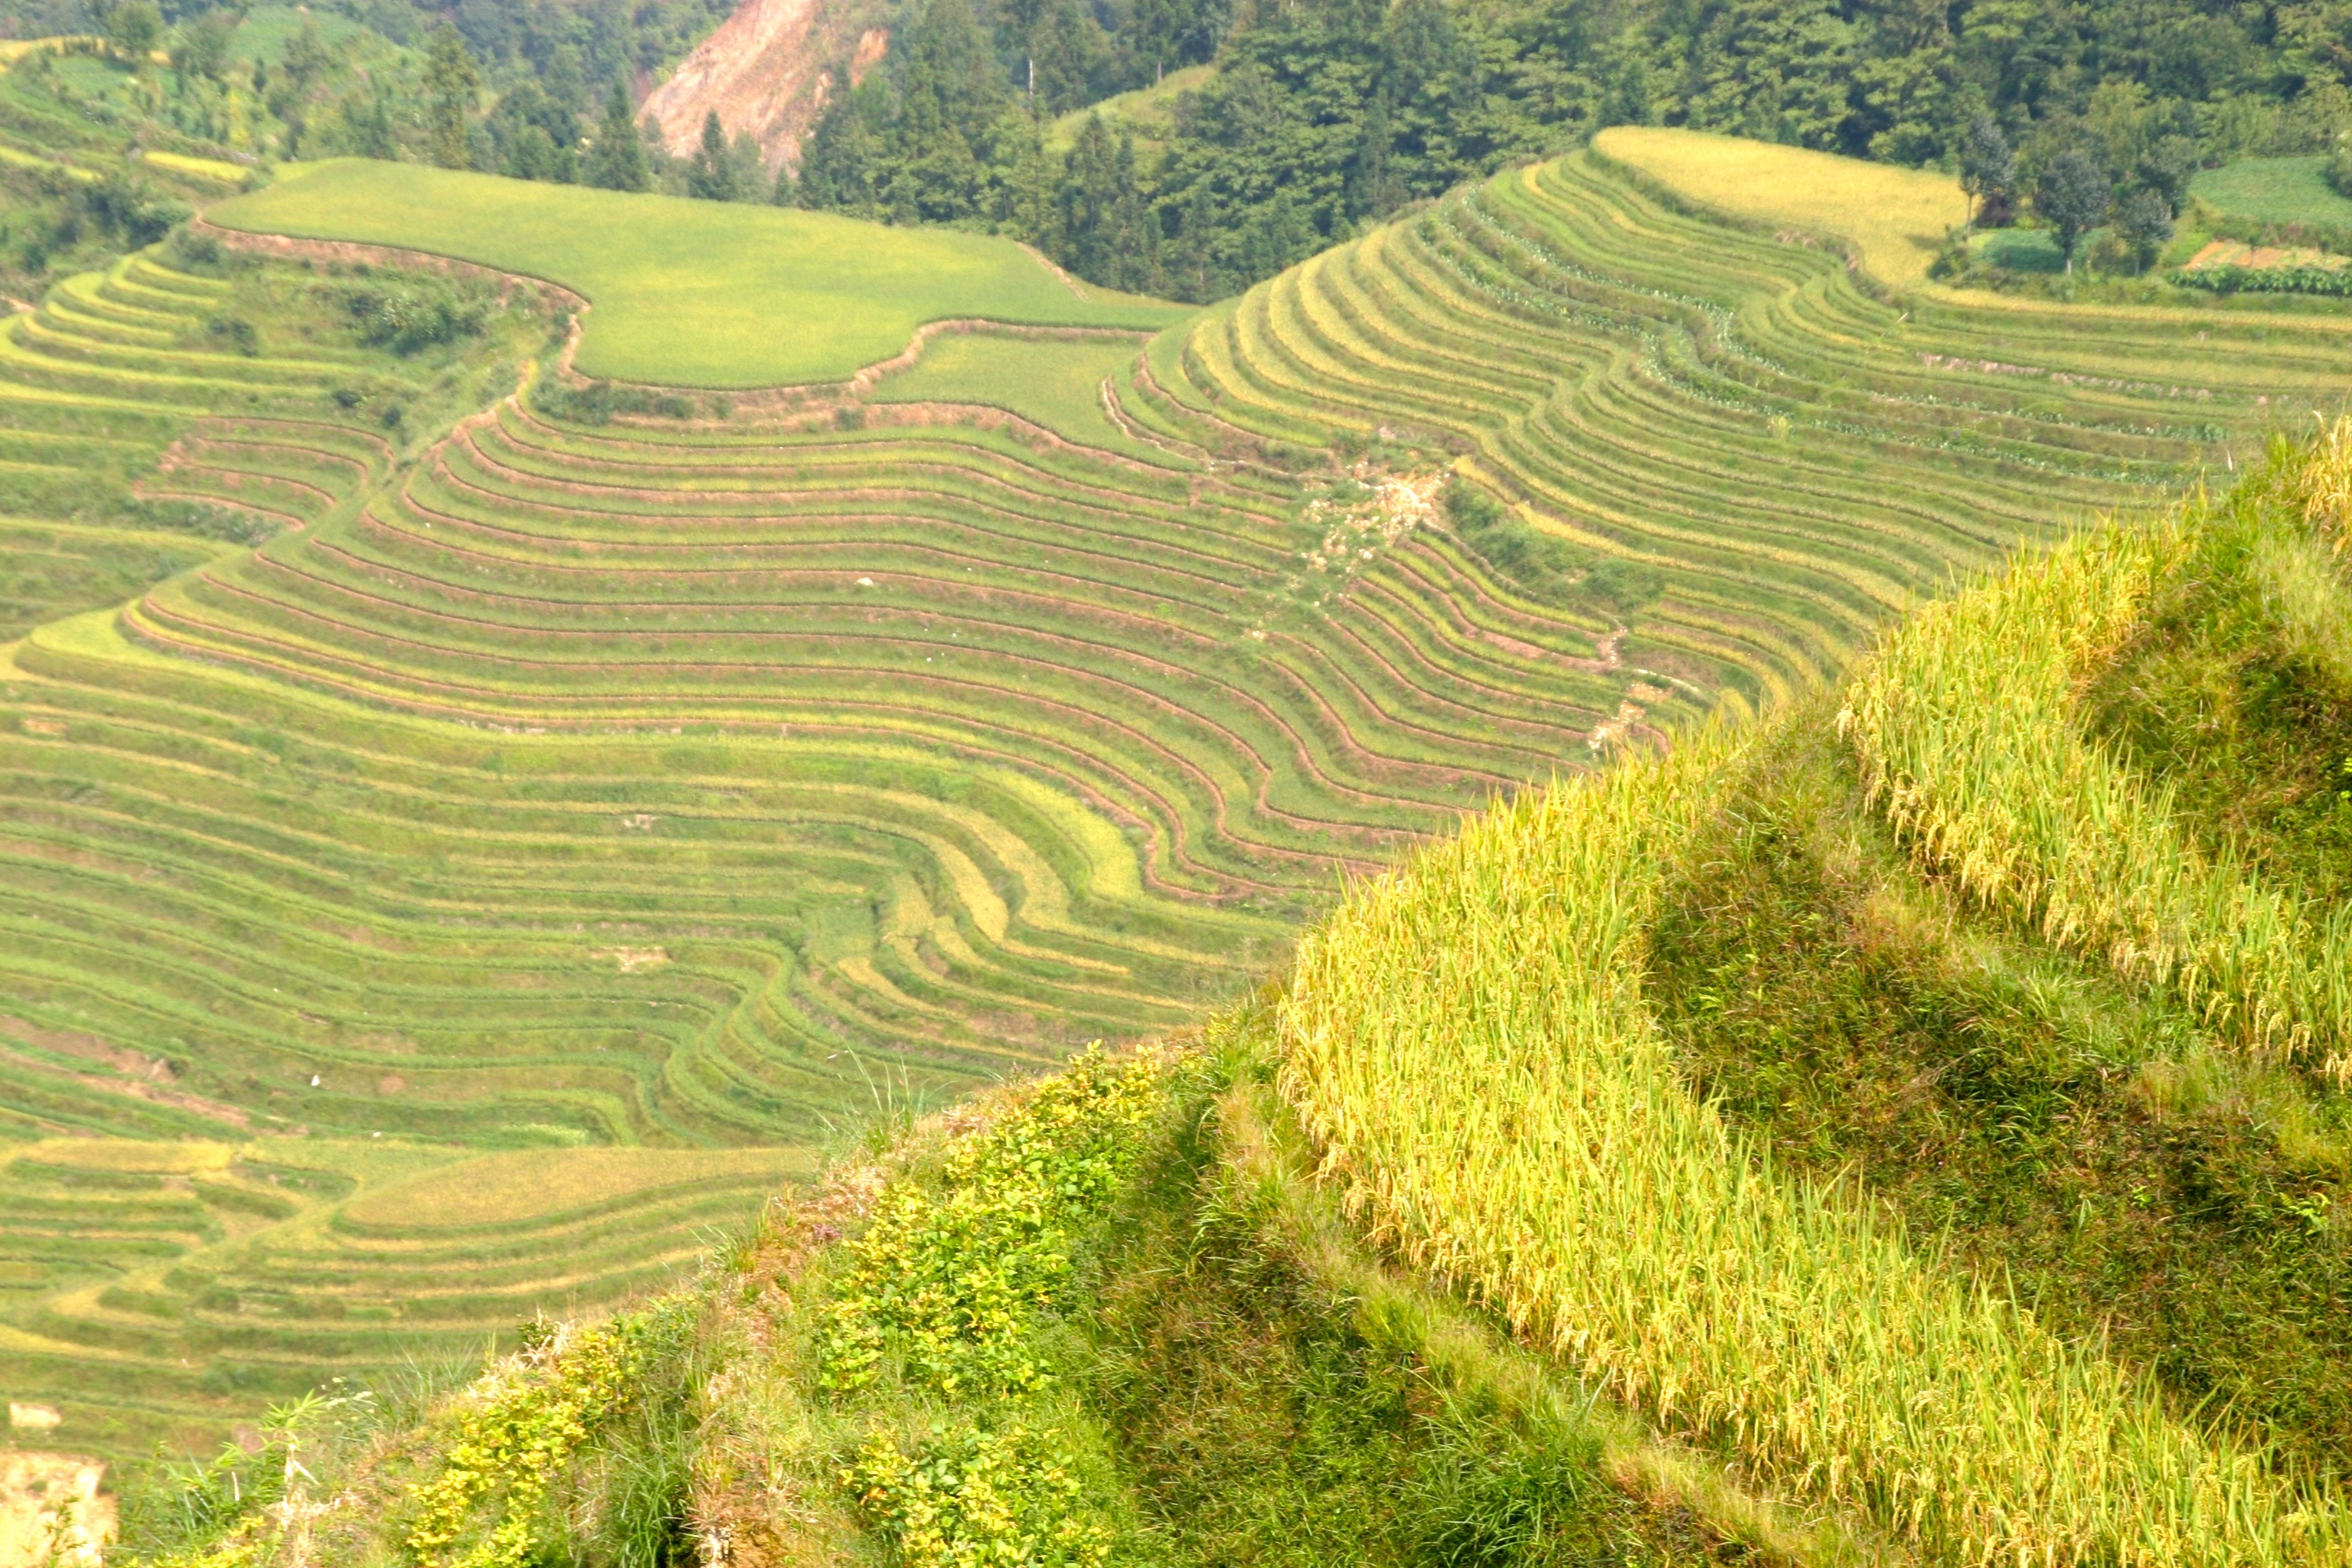
landscape, field, meadow, prairie, pasture, soil, asia, agriculture, rice, plain, terrace, grassland, plantation, plateau, ecosystem, rural area, paddy field, rice fields, rice plantations, geographical feature